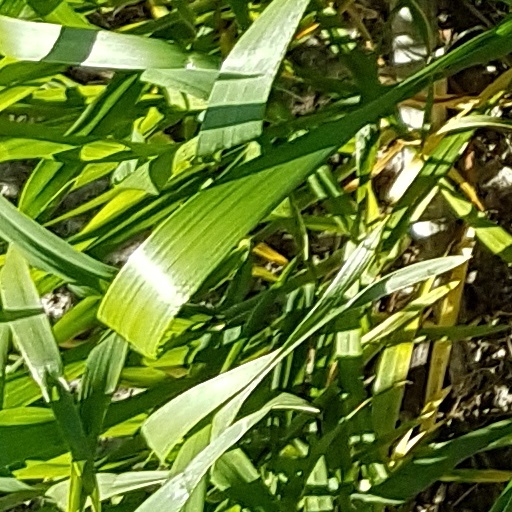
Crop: wheat